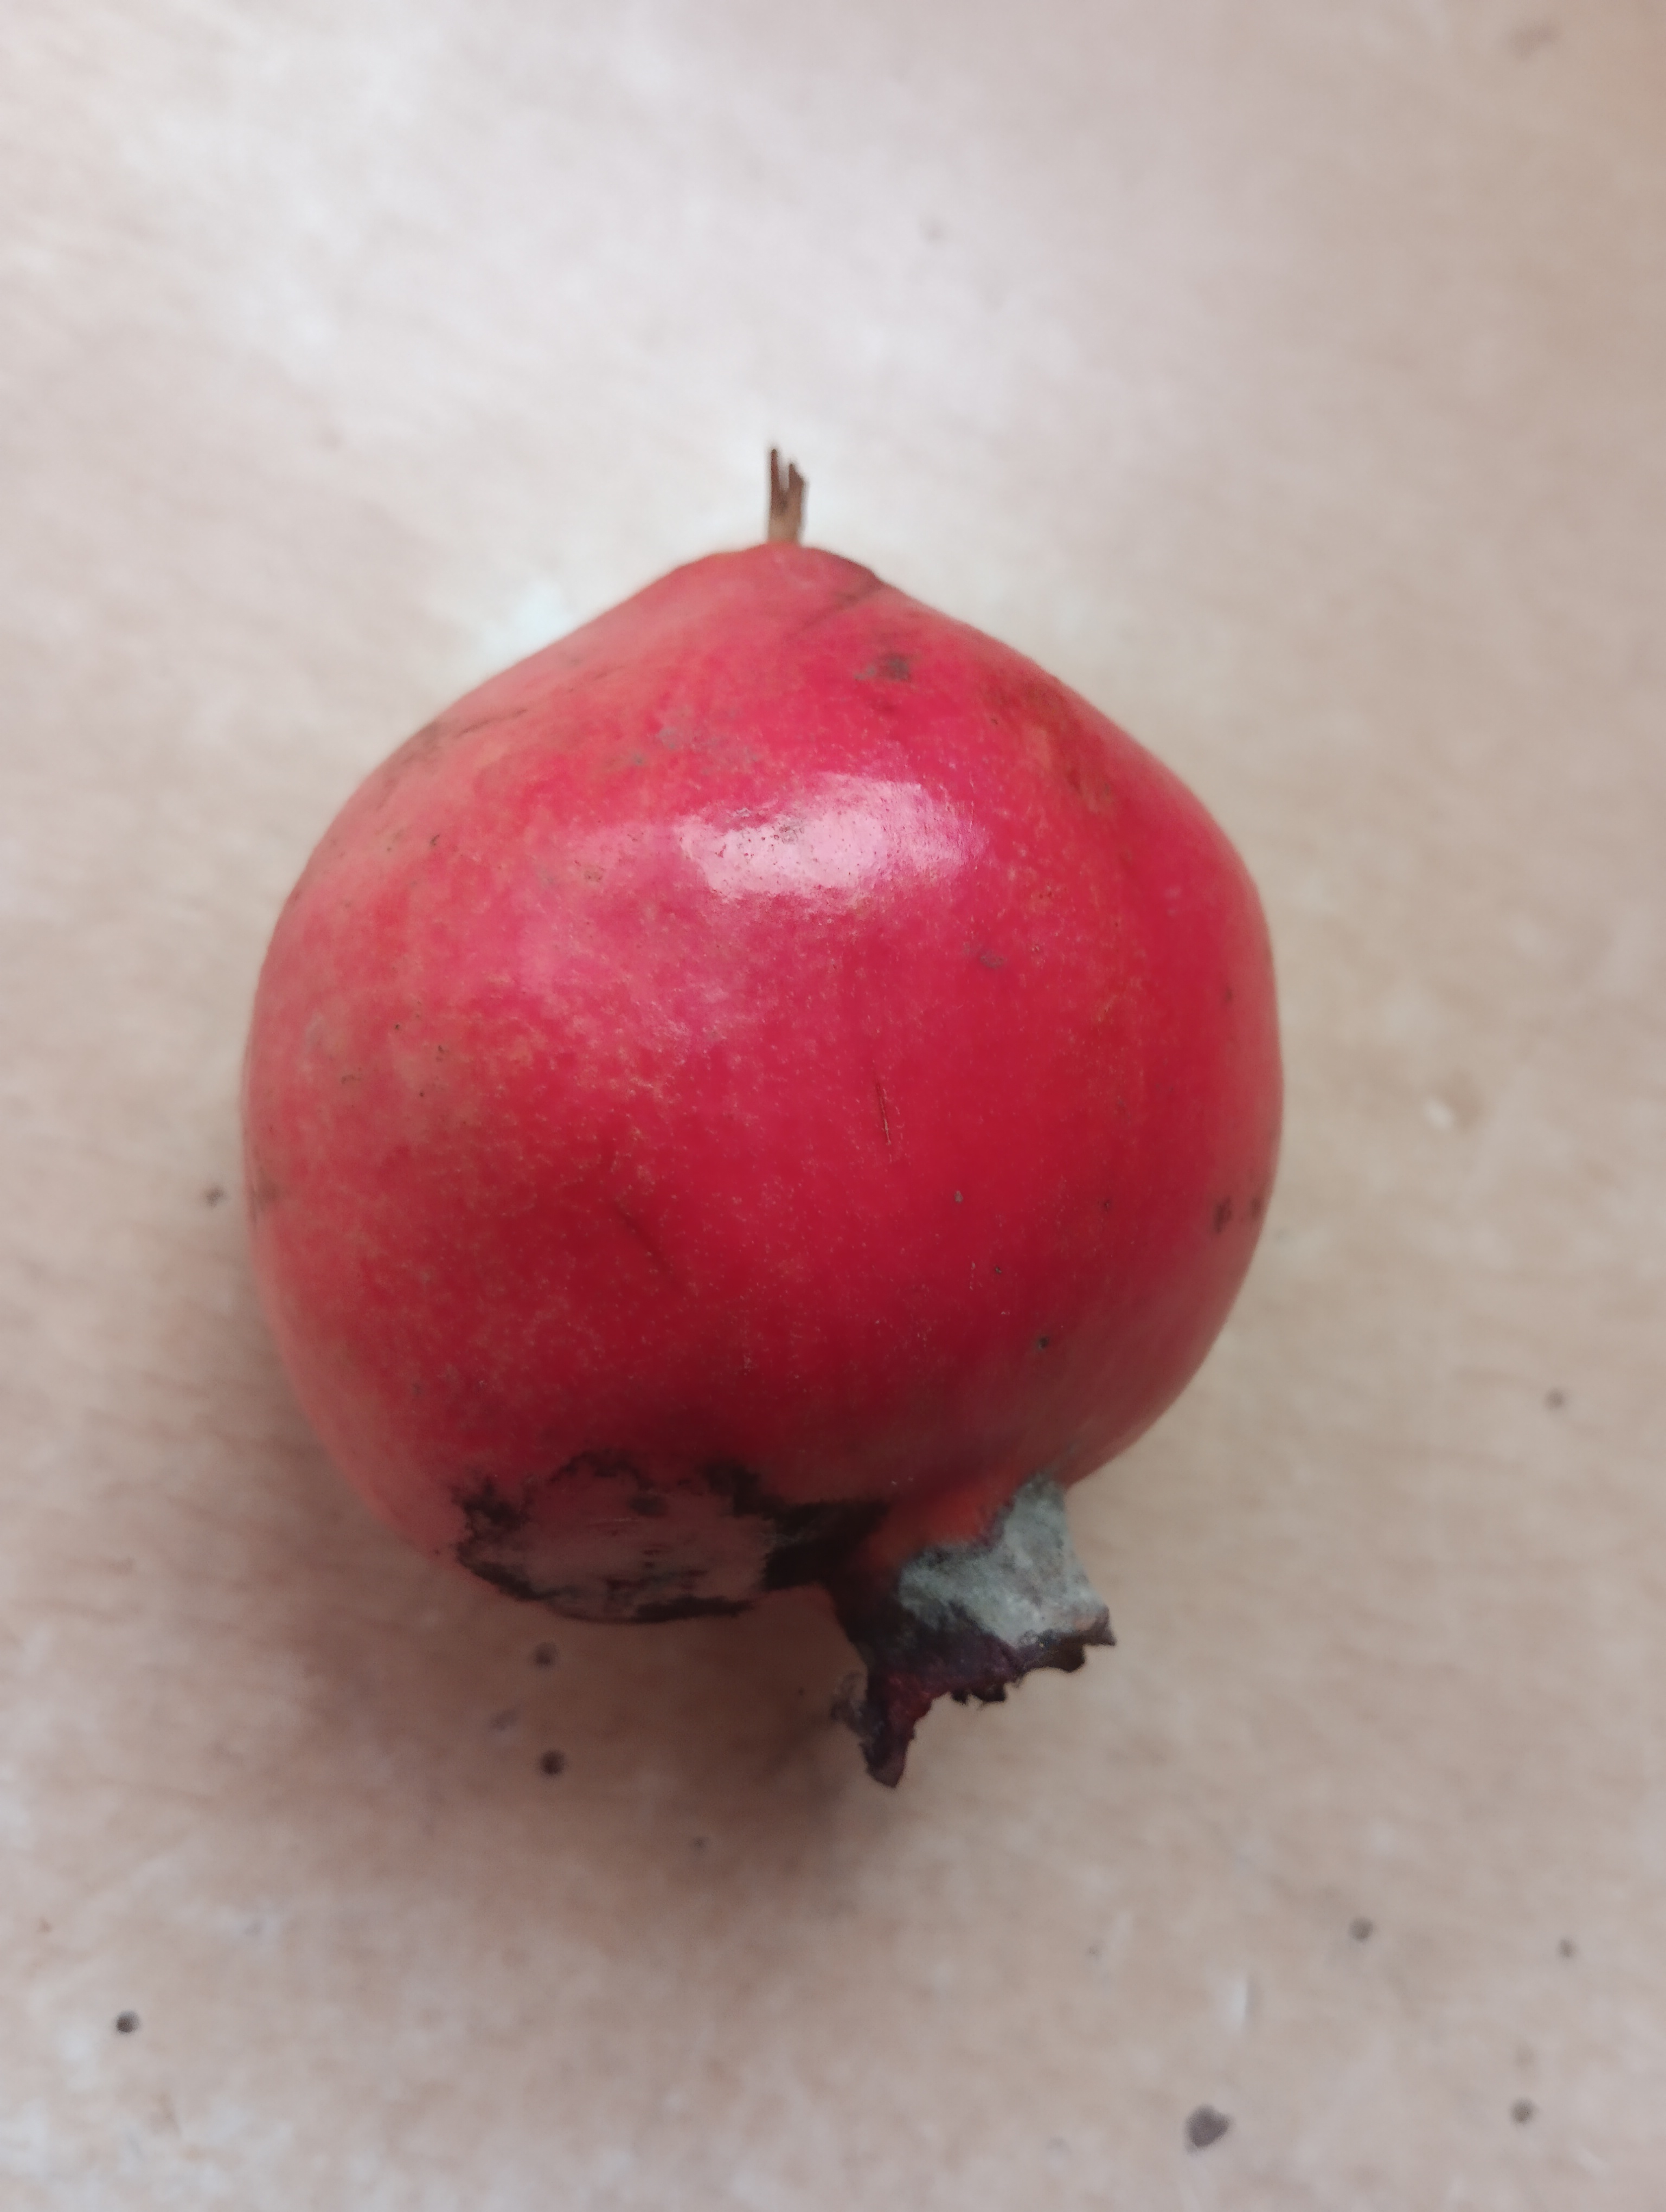
Label: Minor Defect